List of Top Country Albums number ones of 2007

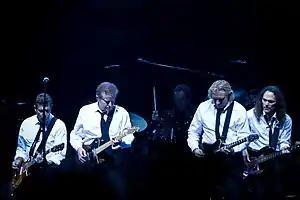
The Eagles topped the chart with "Long Road Out of Eden", their first album for nearly 30 years.

Top Country Albums is a chart that ranks the top-performing country music albums in the United States, published by "Billboard". In 2007, 21 different albums topped the chart, based on electronic point of sale data provided by SoundScan Inc.